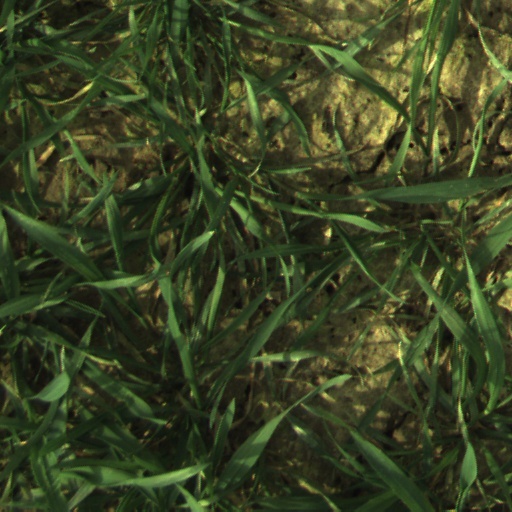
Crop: wheat